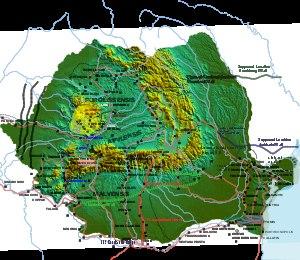
Le mur de Trajan est un ensemble de fortifications situées en Europe de l'Est qui traversent d’ouest en est la Roumanie, la Moldavie, et l’Ukraine.